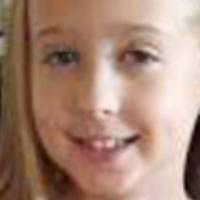
Age group: age 01-10